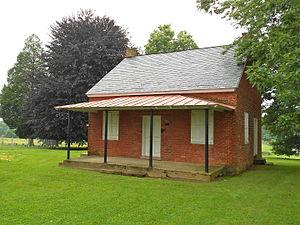
Upper Oxford Township est un township, situé au sud-ouest du comté de Chester, aux États-Unis. En 2010, il comptait une population de 2 484 habitants.